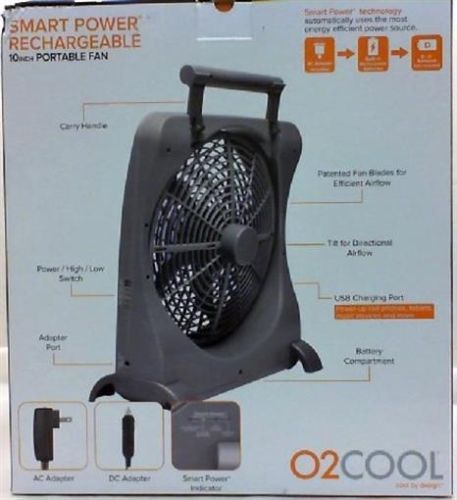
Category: fan